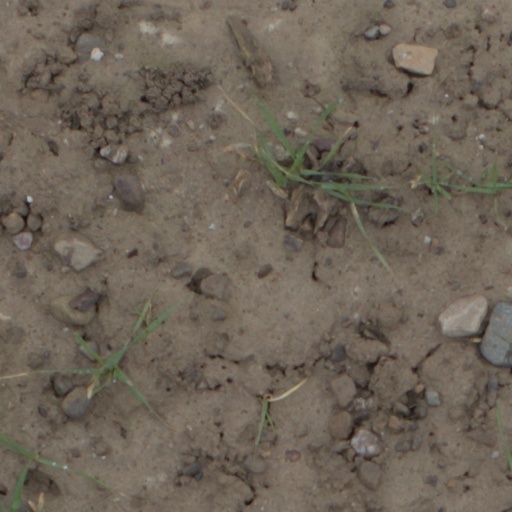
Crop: wheat